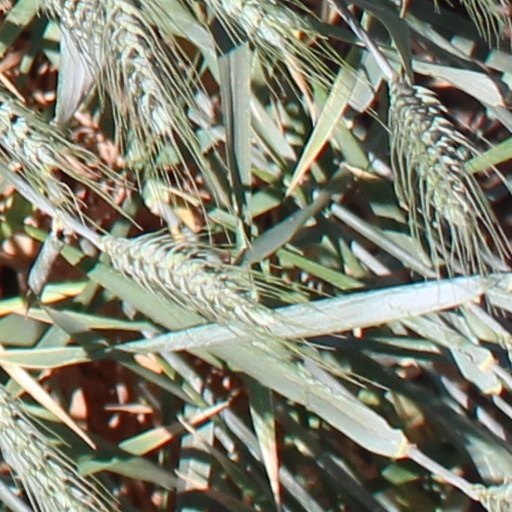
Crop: wheat